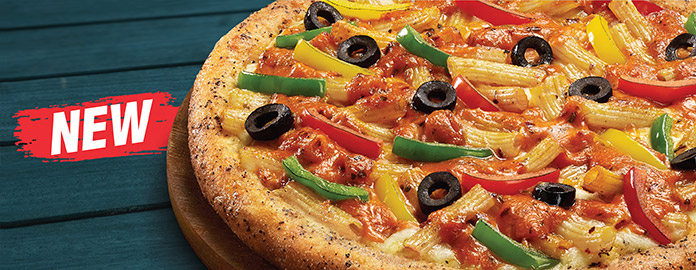
Dish: pizza